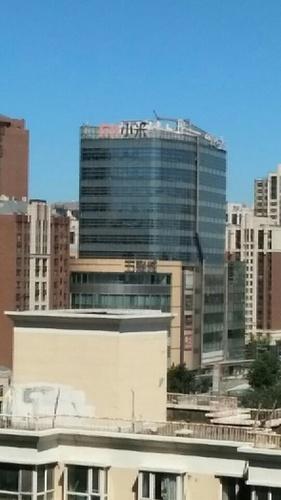
地标名称：小米总参
所在城市：北京市·海淀区